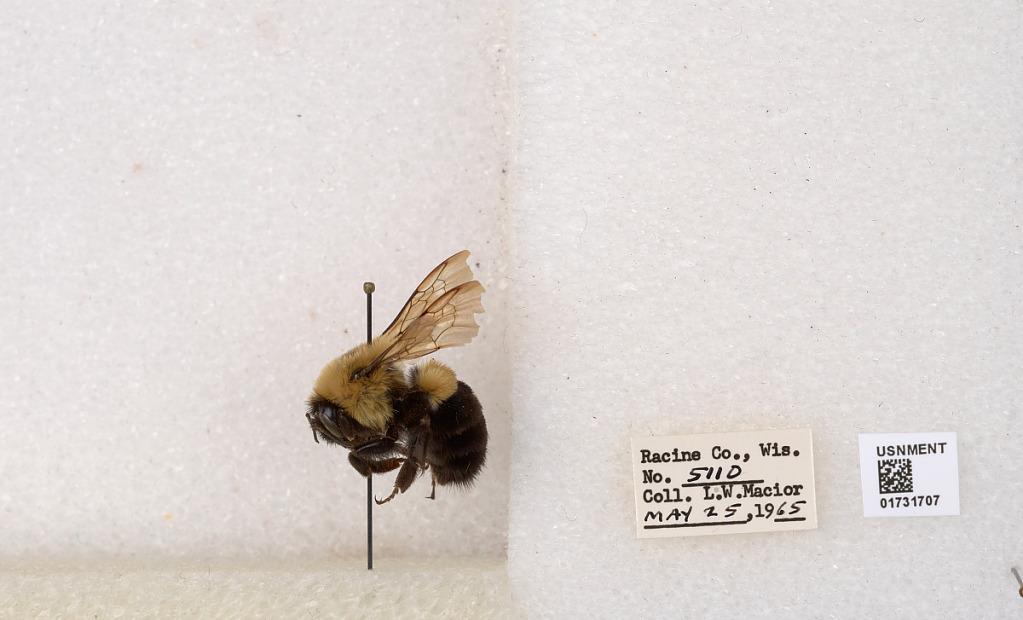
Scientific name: Bombus impatiens Cresson
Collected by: L. Macior
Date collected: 1965-5-25
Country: United States
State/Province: Wisconsin
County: Racine
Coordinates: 42.7299, -87.8123